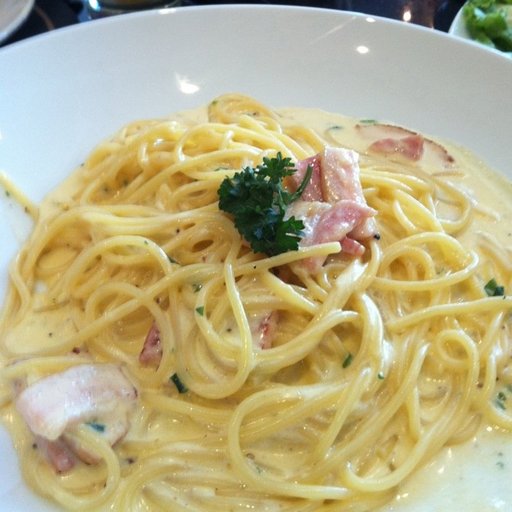
Label: spaghetti_carbonara